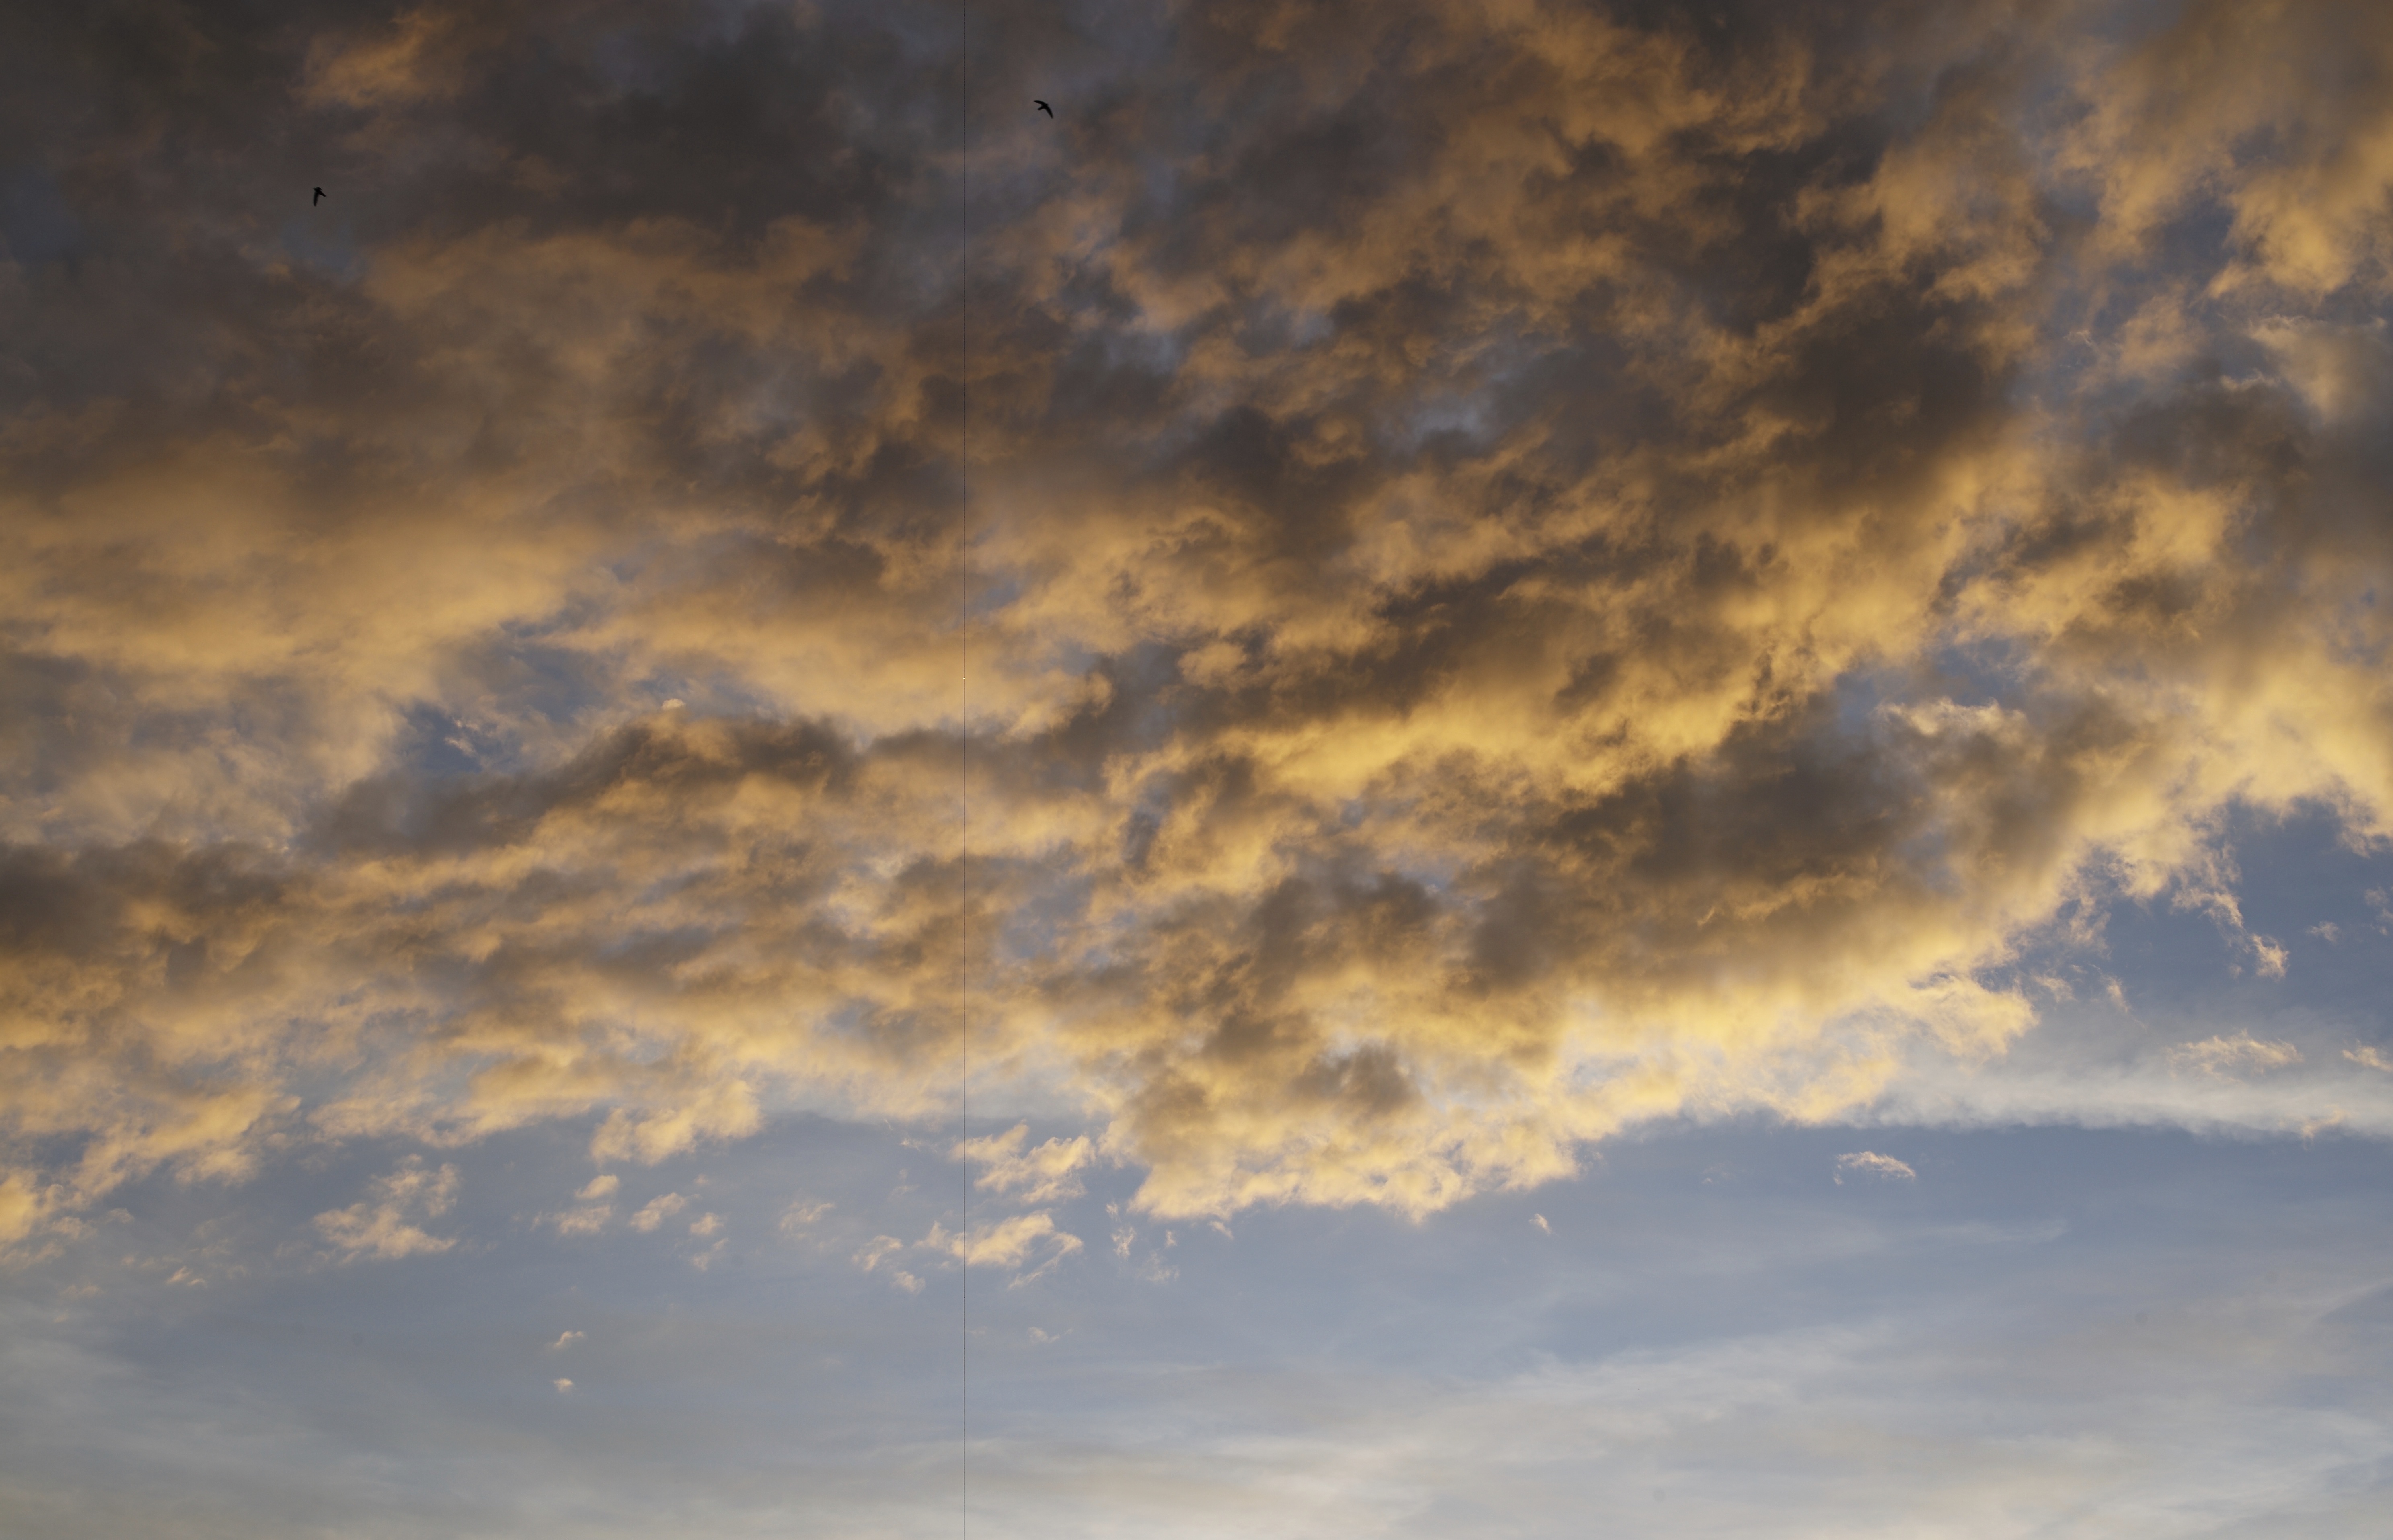
horizon, cloud, sky, sunrise, sunset, sunlight, morning, dawn, atmosphere, dusk, daytime, evening, africa, cumulus, clouds, tanzania, arusha, afterglow, meteorological phenomenon, red sky at morning